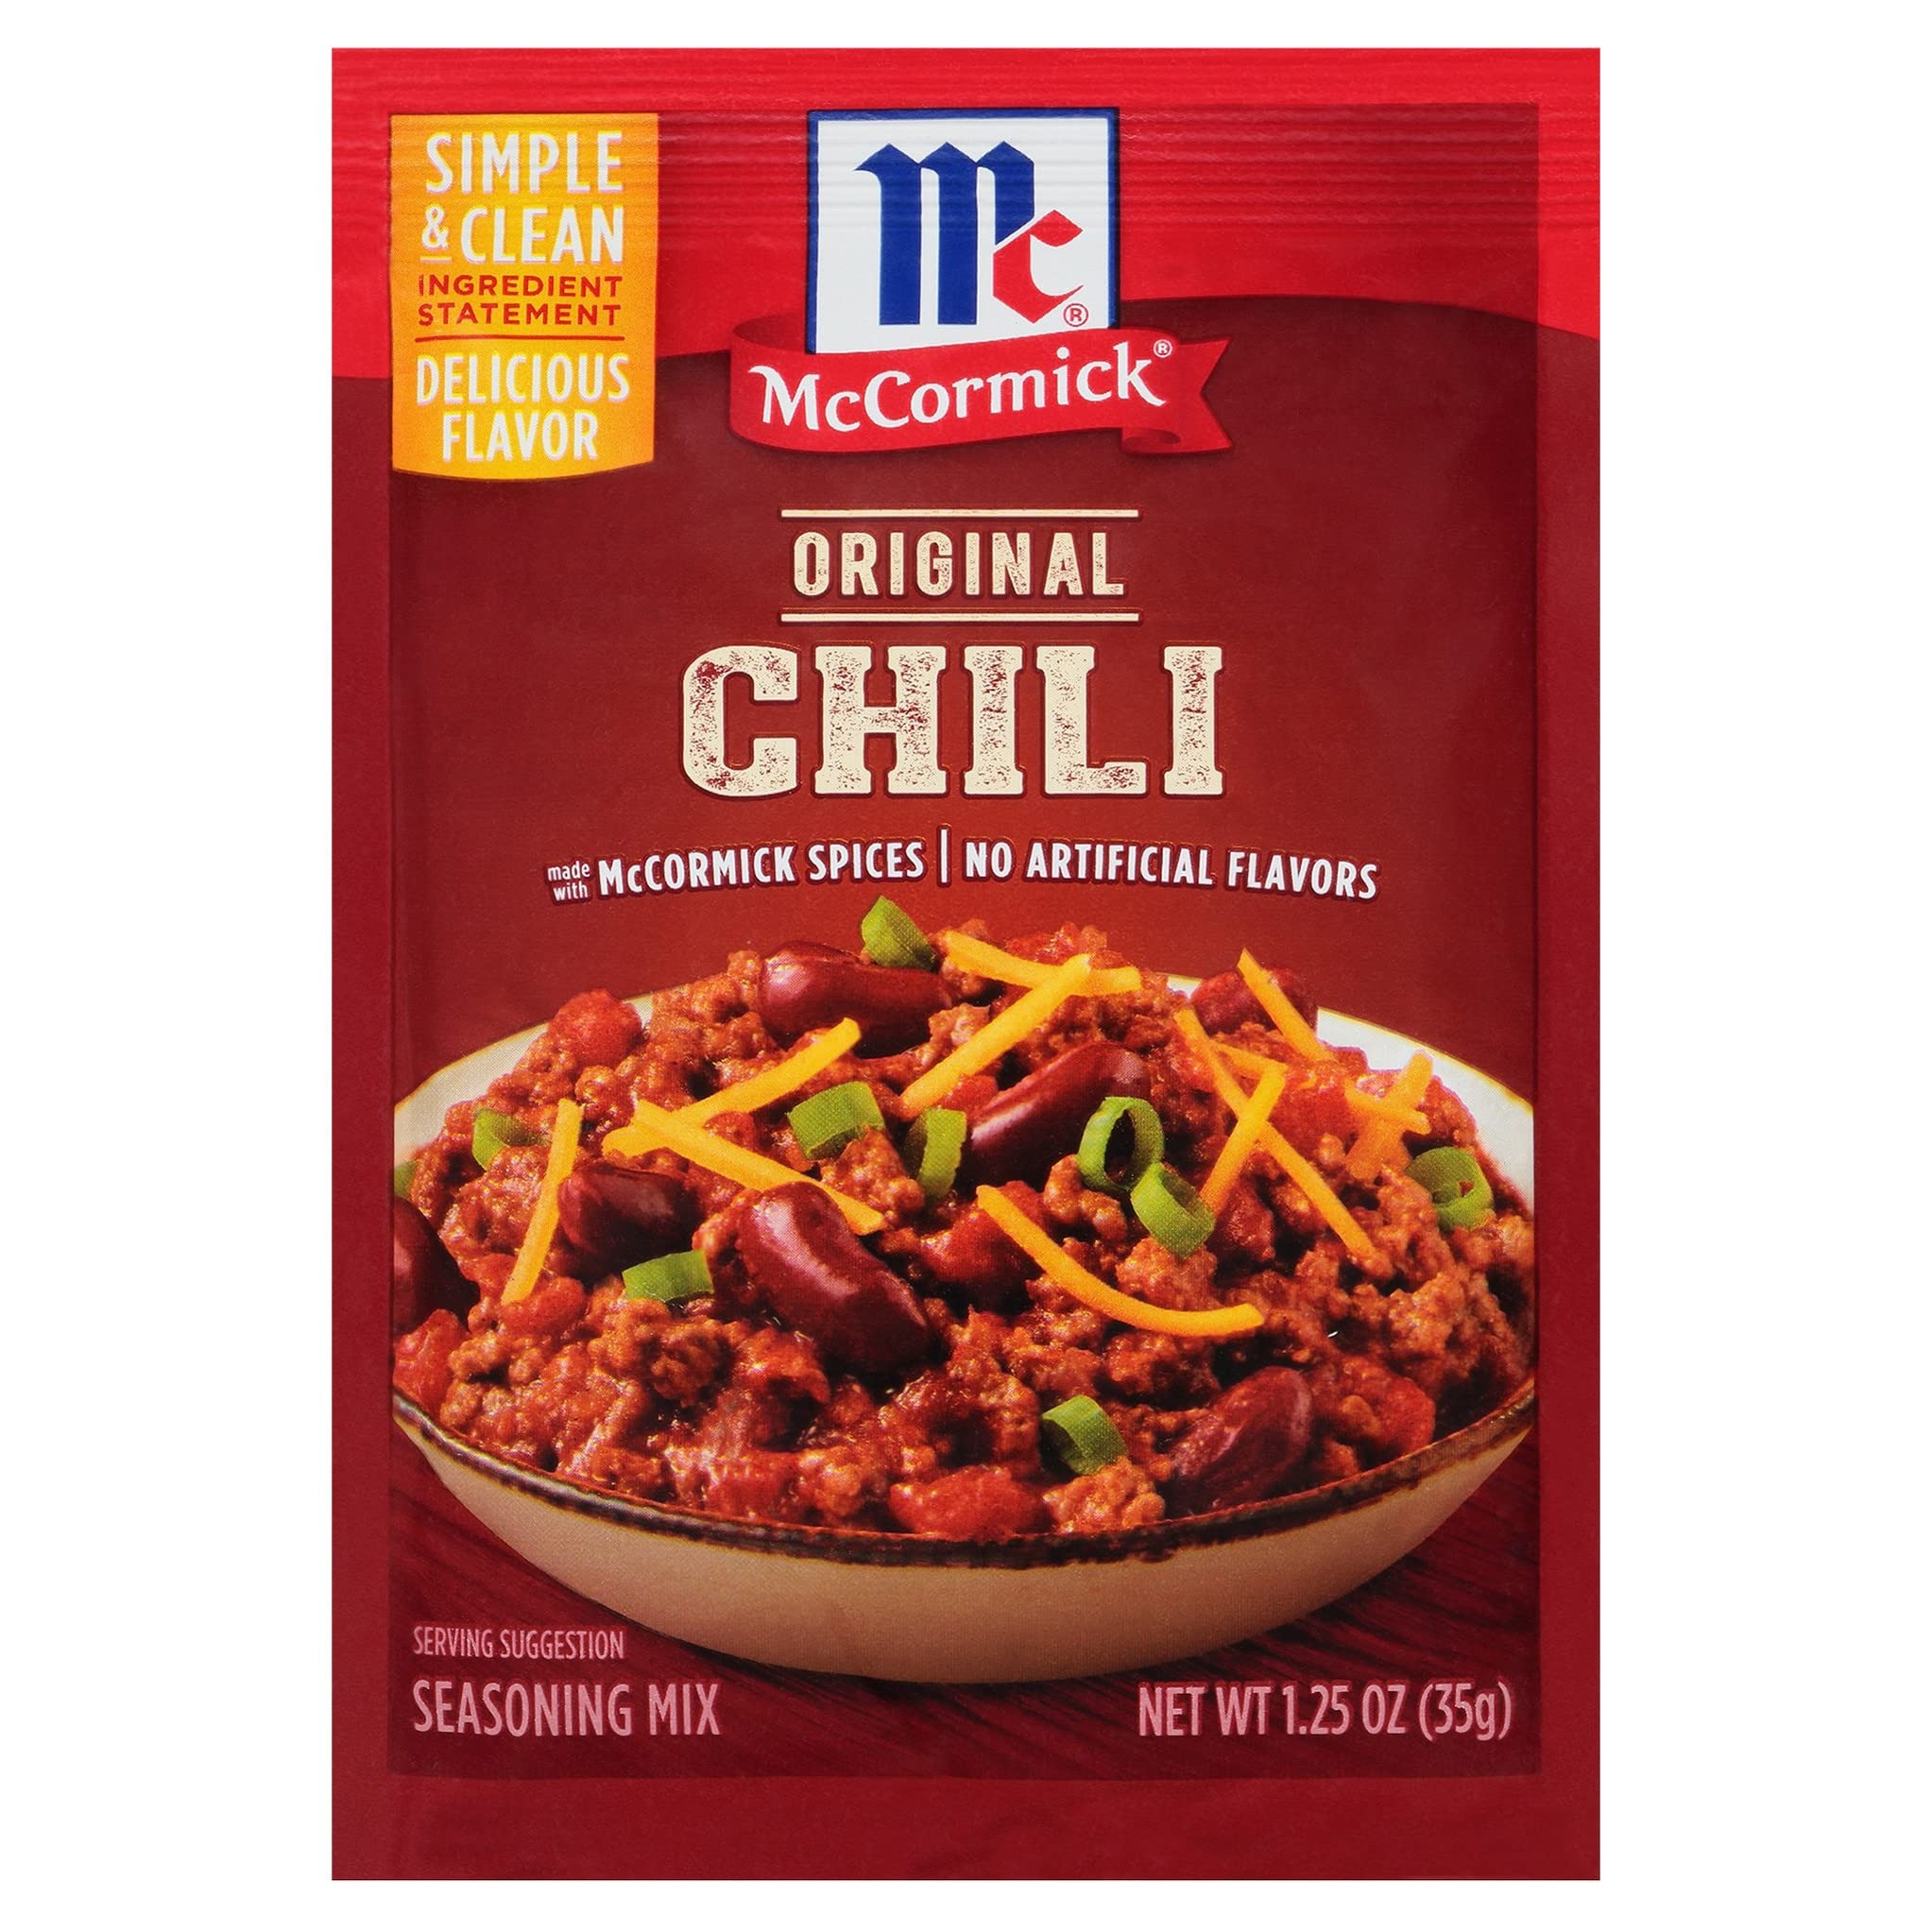
Item Name: McCormick Original Chili Seasoning Mix, 1.25 oz
Bullet Point 1: Award winning chili in every package
Bullet Point 2: Works great with ground beef, pork, turkey - or just beans for veggie chili
Bullet Point 3: A hearty, homestyle pot of comfort food
Bullet Point 4: Easy dinner for the whole family any night of the week
Bullet Point 5: No MSG, artificial flavors or colors
Value: 1.2
Unit: Ounce

Price: 1.885